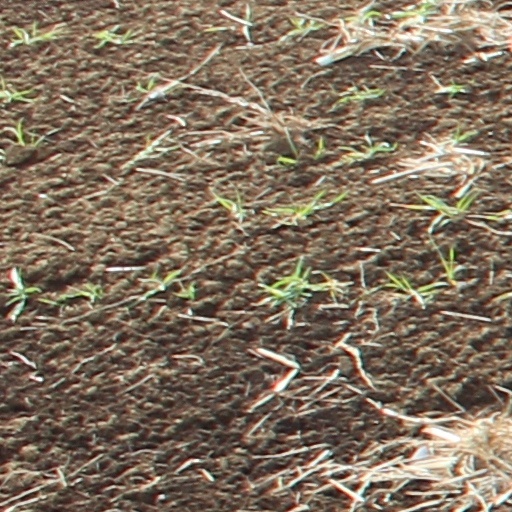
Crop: wheat